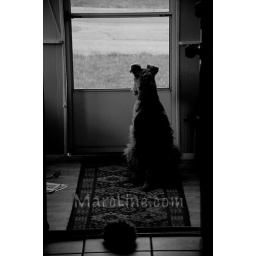
He's 5 years old already! unreal!! He's such a good dog sitting looking at people walking in the street :)